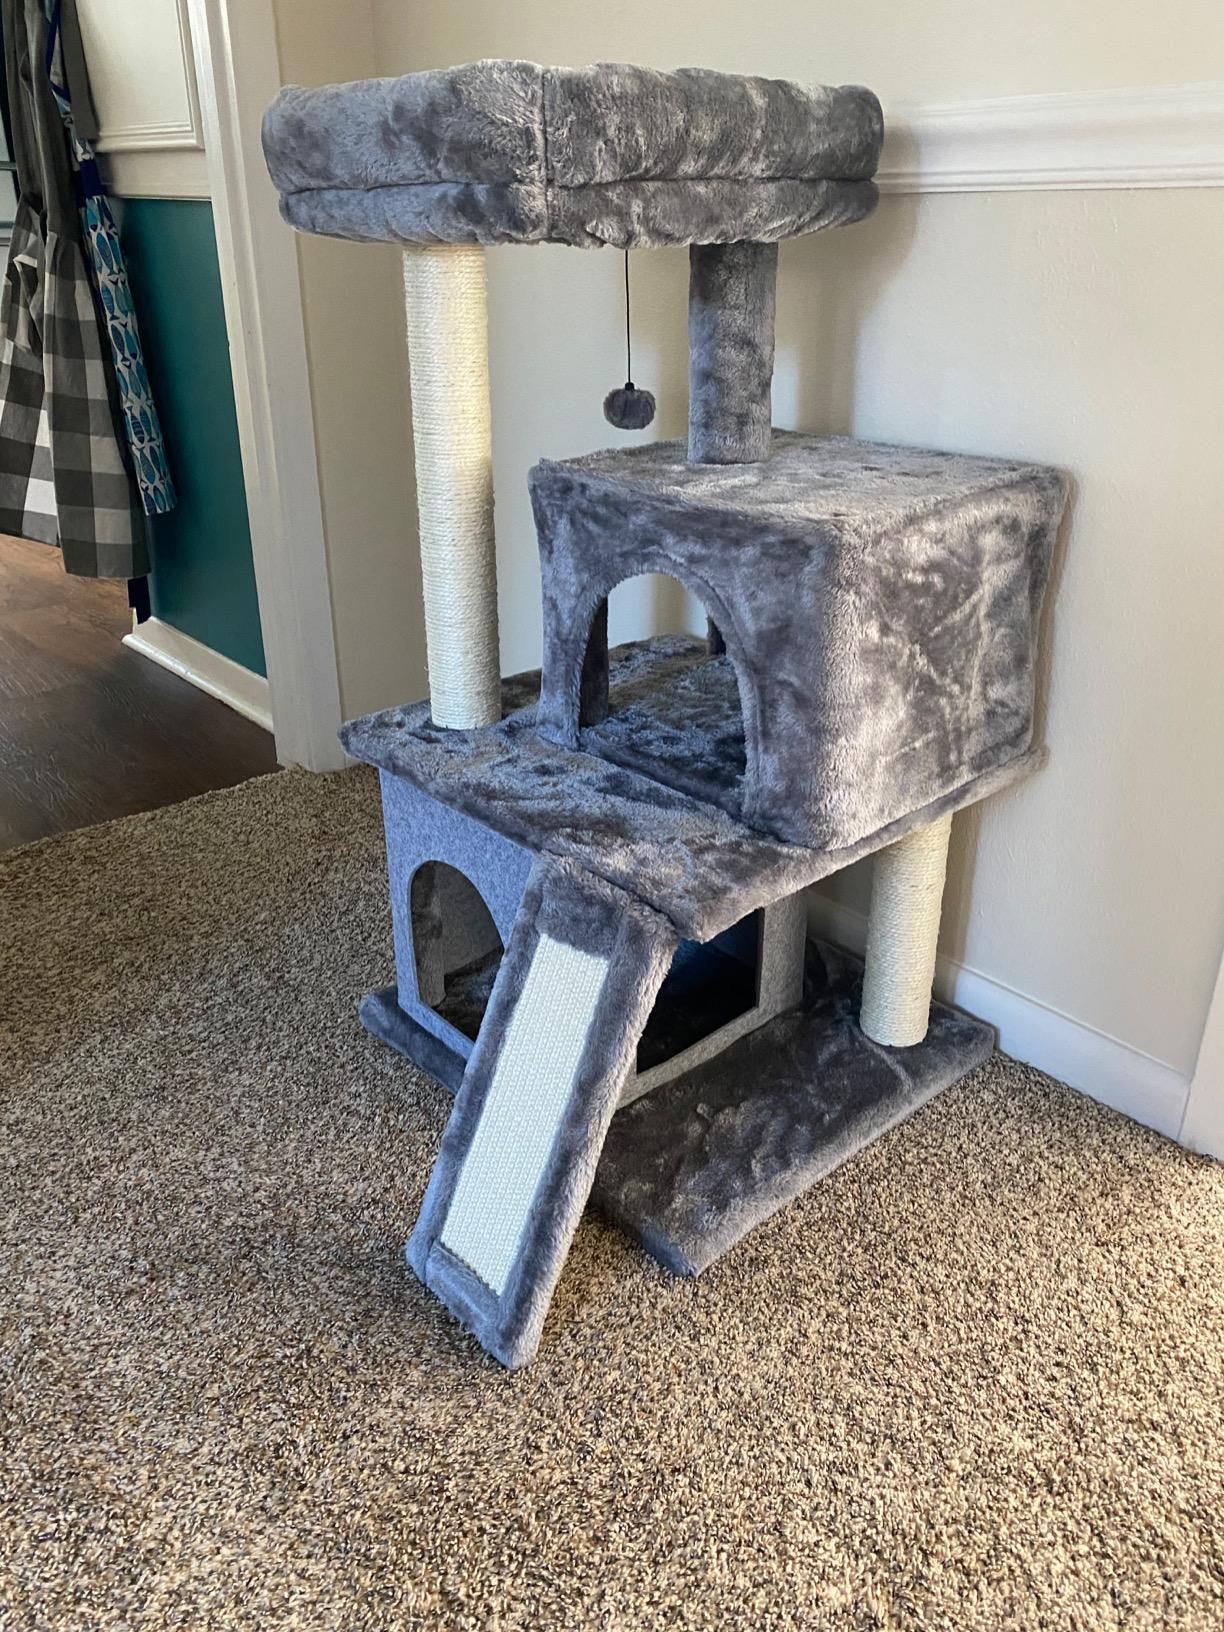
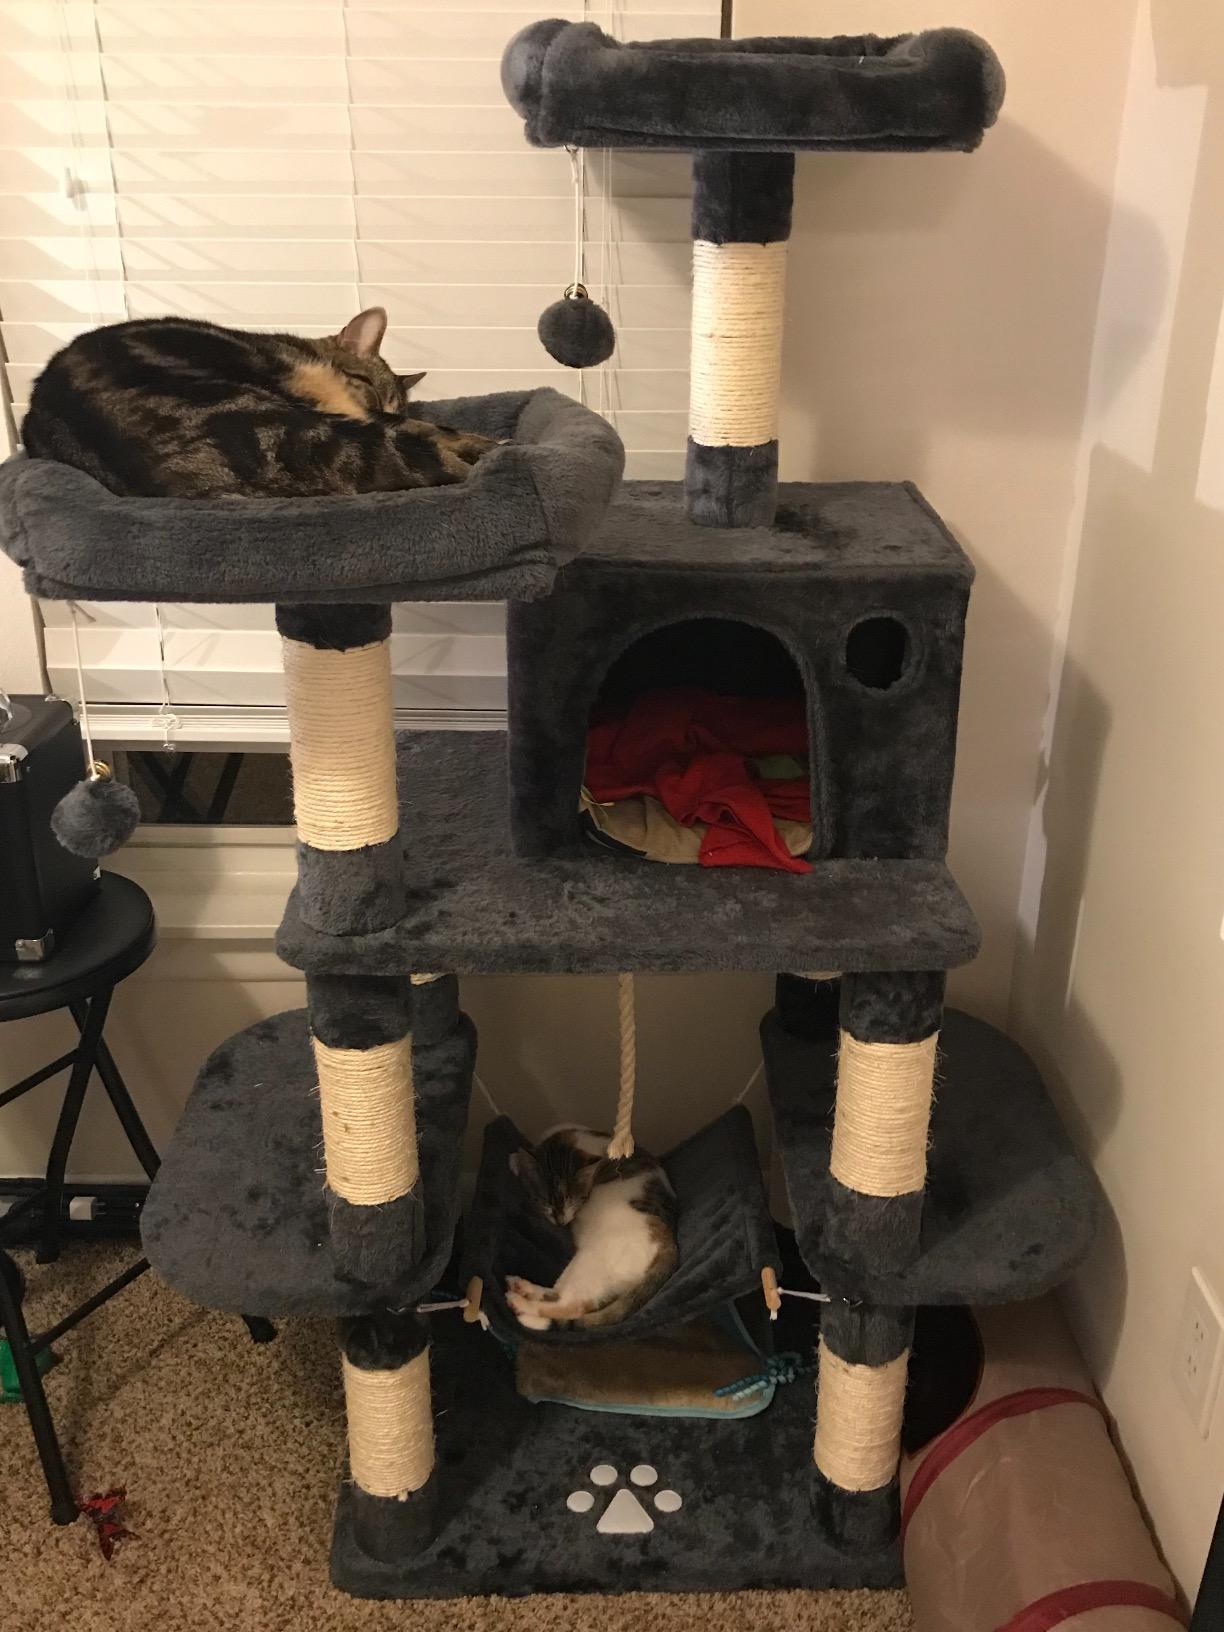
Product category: items_cat tree
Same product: no